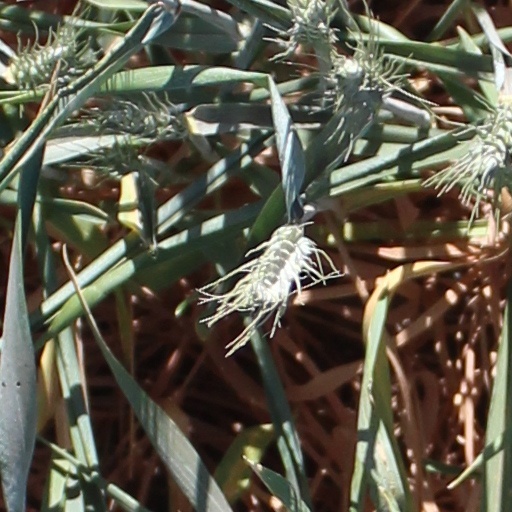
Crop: wheat